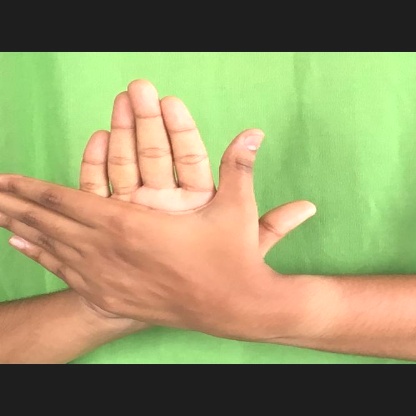
Mudra: Chakra